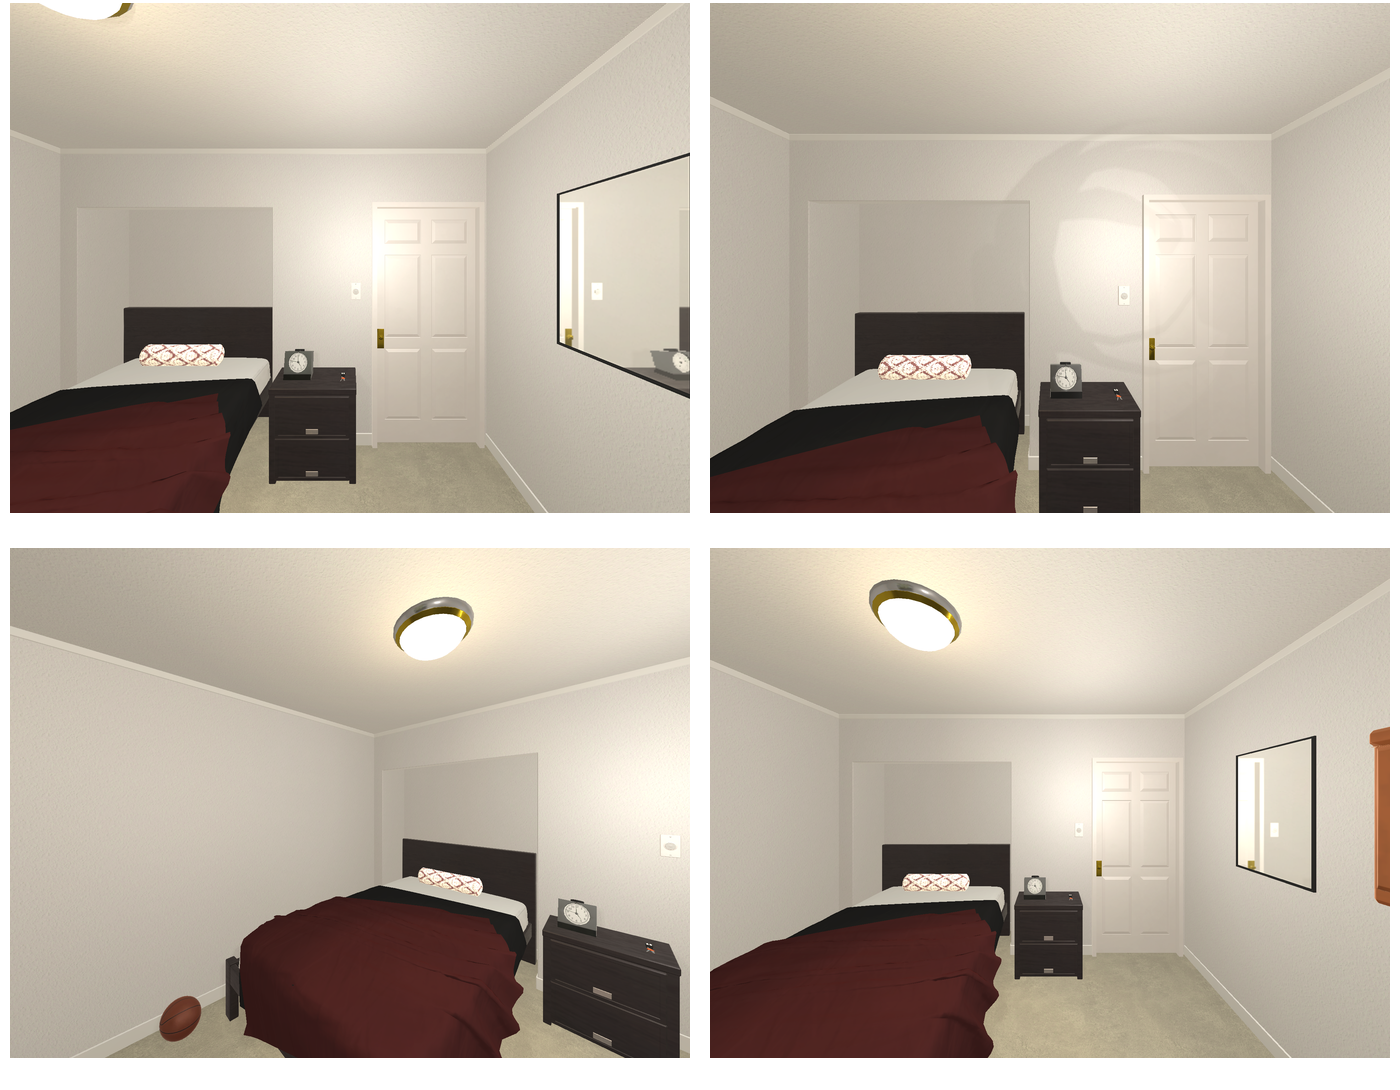Task instruction: Open the cabinet.
Answer: {"task_instruction": "Open the cabinet.", "nodes": ["handle1", "handle2", "cabinet"], "edges": [{"functional_relationship": "openorclose", "object1": "handle1", "object2": "cabinet", "spatial_relations": ["close", "in_front_of", "lower_than"], "is_touching": true}, {"functional_relationship": "openorclose", "object1": "handle2", "object2": "cabinet", "spatial_relations": ["lower_than", "close", "in_front_of"], "is_touching": true}], "action_type": "pull", "function_type": "open_close_control"}